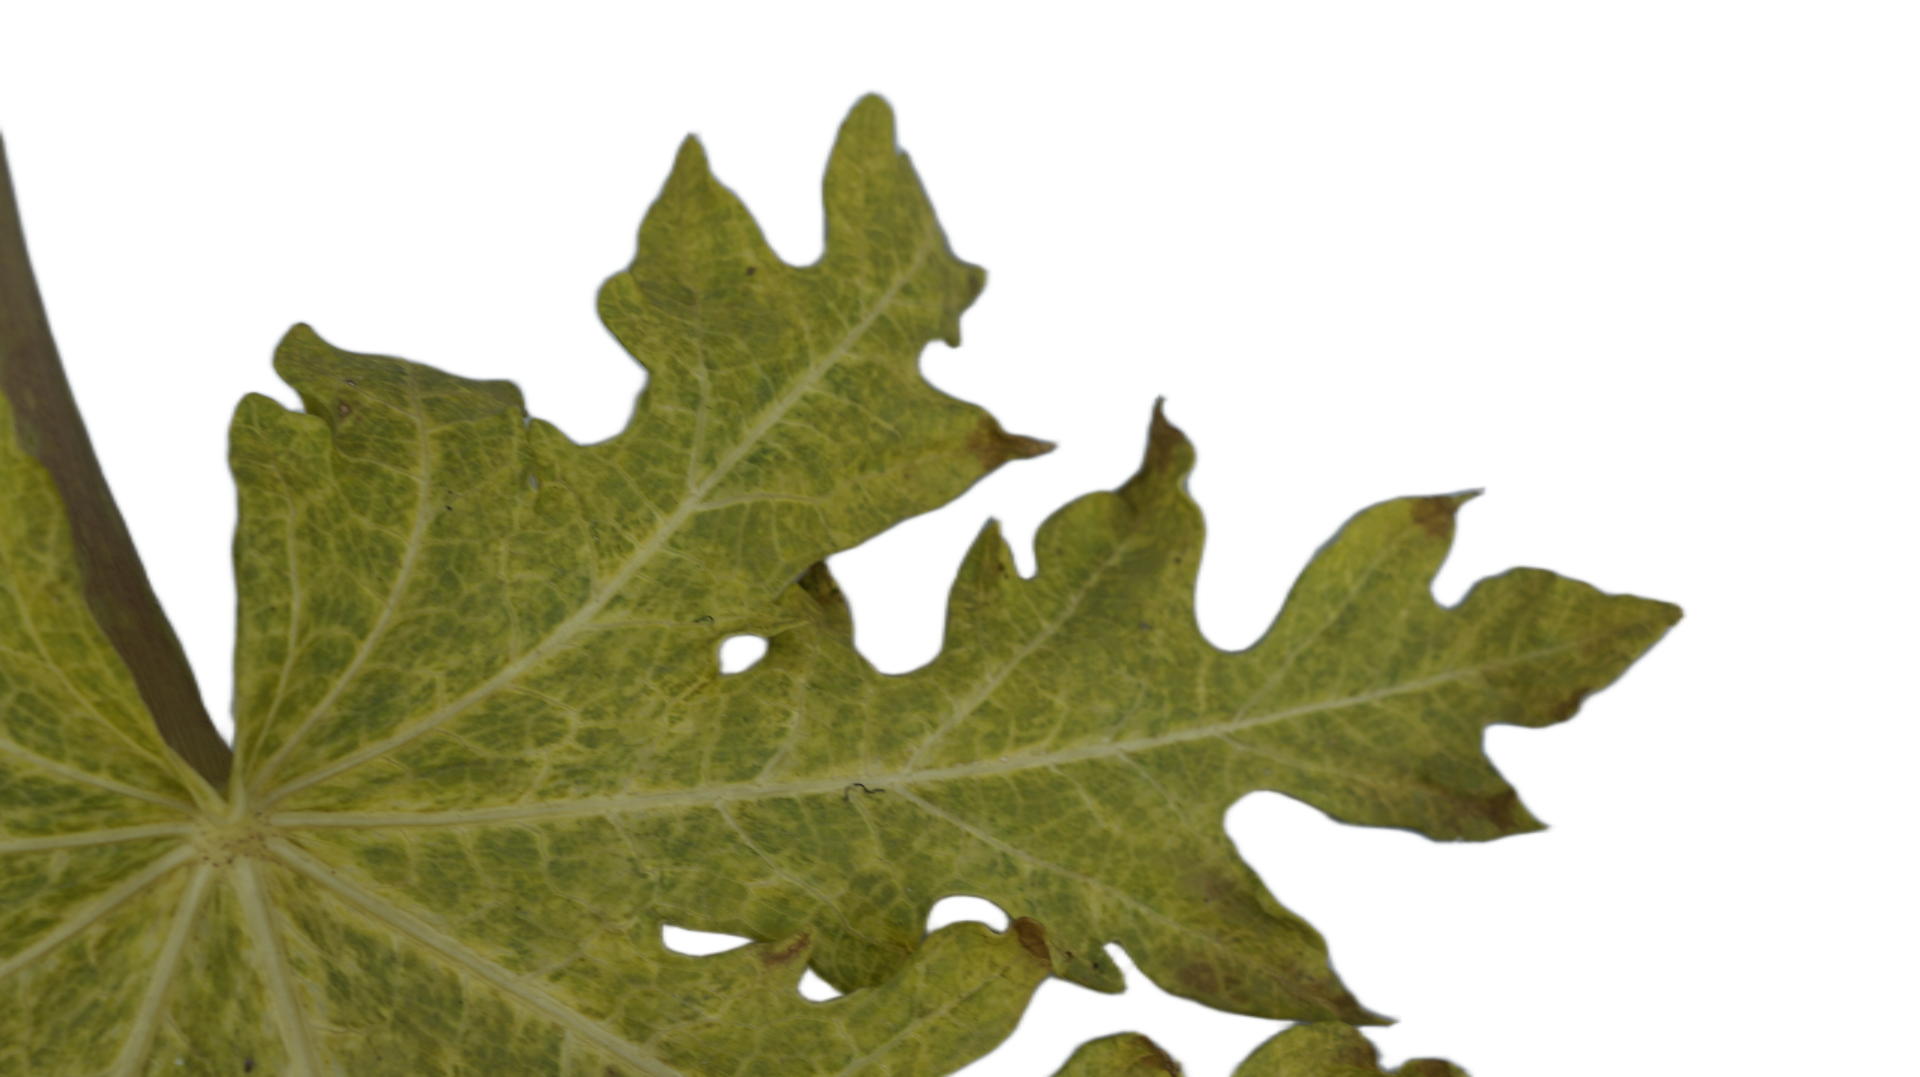
Crop: Papaya
Label: Bacterial_Blight